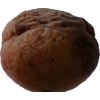
Label: peach